Fes–Oujda expressway

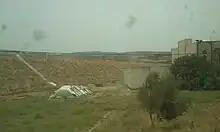
Nearly completed road through the Rif mountains on 12 July 2011 section between Taourirt and Fes

Several national and international constructors work on one or more sections of the road. Most international contractors have worked/are working for ADM on other projects such as the Marrakech-Agadir expressway